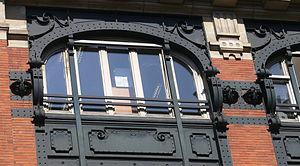
Annexe du Crédit Lyonnais